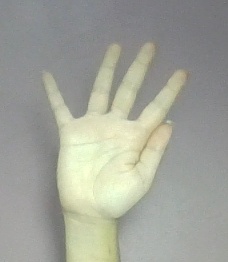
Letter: sheen